Carolina Hurricanes

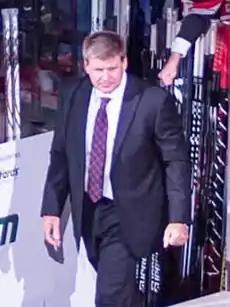
Bill Peters coached the Hurricanes from June 2014 to April 2018.

Before the 2013–14 season, the Hurricanes were realigned into the new Metropolitan Division. They would finish seventh in the division during the 2013–14 season (ahead of only the New York Islanders) and would miss the playoffs for the fifth consecutive season, which prompted management to fire head coach Kirk Muller. In addition, longtime general manager Jim Rutherford was moved to an advisory role after the season with longtime Whalers/Hurricanes star Ron Francis announced as his replacement on April 28, 2014.